The House of the Lost on the Cape

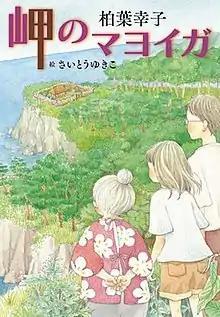
Novel volume cover

is a Japanese novel written by Sachiko Kashiwaba. It was initially serialized in the "Iwate Nippo" daily newspaper from May 10, 2014, to July 4, 2015. Kodansha later published the novel in print with cover art by Yukiko Saito on September 11, 2015. An anime film adaptation by David Production premiered in Japan on August 27, 2021. The anime is part of the "Zutto Ōen Project 2011 + 10...", commemorating the 10th anniversary of the 2011 Tōhoku earthquake and tsunami.